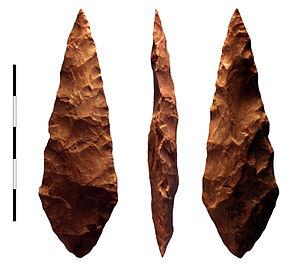
pointe bifaciale en silcrète de Blombos, Afrique du Sud
La silcrète est un type de conglomérat fin cimenté par de la silice.